Indira Gandhi Rashtriya Manav Sangrahalaya

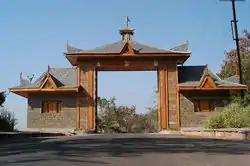
Indira Gandhi Rashtriya Manav Sangrahalaya

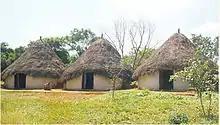
Rabari house

Indira Gandhi Rashtriya Manav Sangrahalaya also referred to as the National Museum of Humankind, or Museum of Man and Culture is a museum located in Bhopal, Madhya Pradesh, India. The museum spreads over an area of about 200 acres on the Shymala Hills in the city. This museum depicts the story of mankind in time and space. It is the largest ethnographic museum in India.